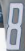
Number: 8